Paul Hoernemann

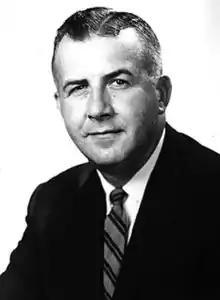

Paul Heusser Hoernemann (May 18, 1916 – February 28, 1965) was an American football and basketball coach. He served as head football coach at Heidelberg College—now known as Heidelberg University— in Tiffin, Ohio from 1946 to 1959, compiling a record of 102–18–4 and winning five Ohio Athletic Conference (OAC) titles. Hoernemann was also the head basketball coach at Heidelberg from 1946 to 1955, tallying a mark of 90–77.